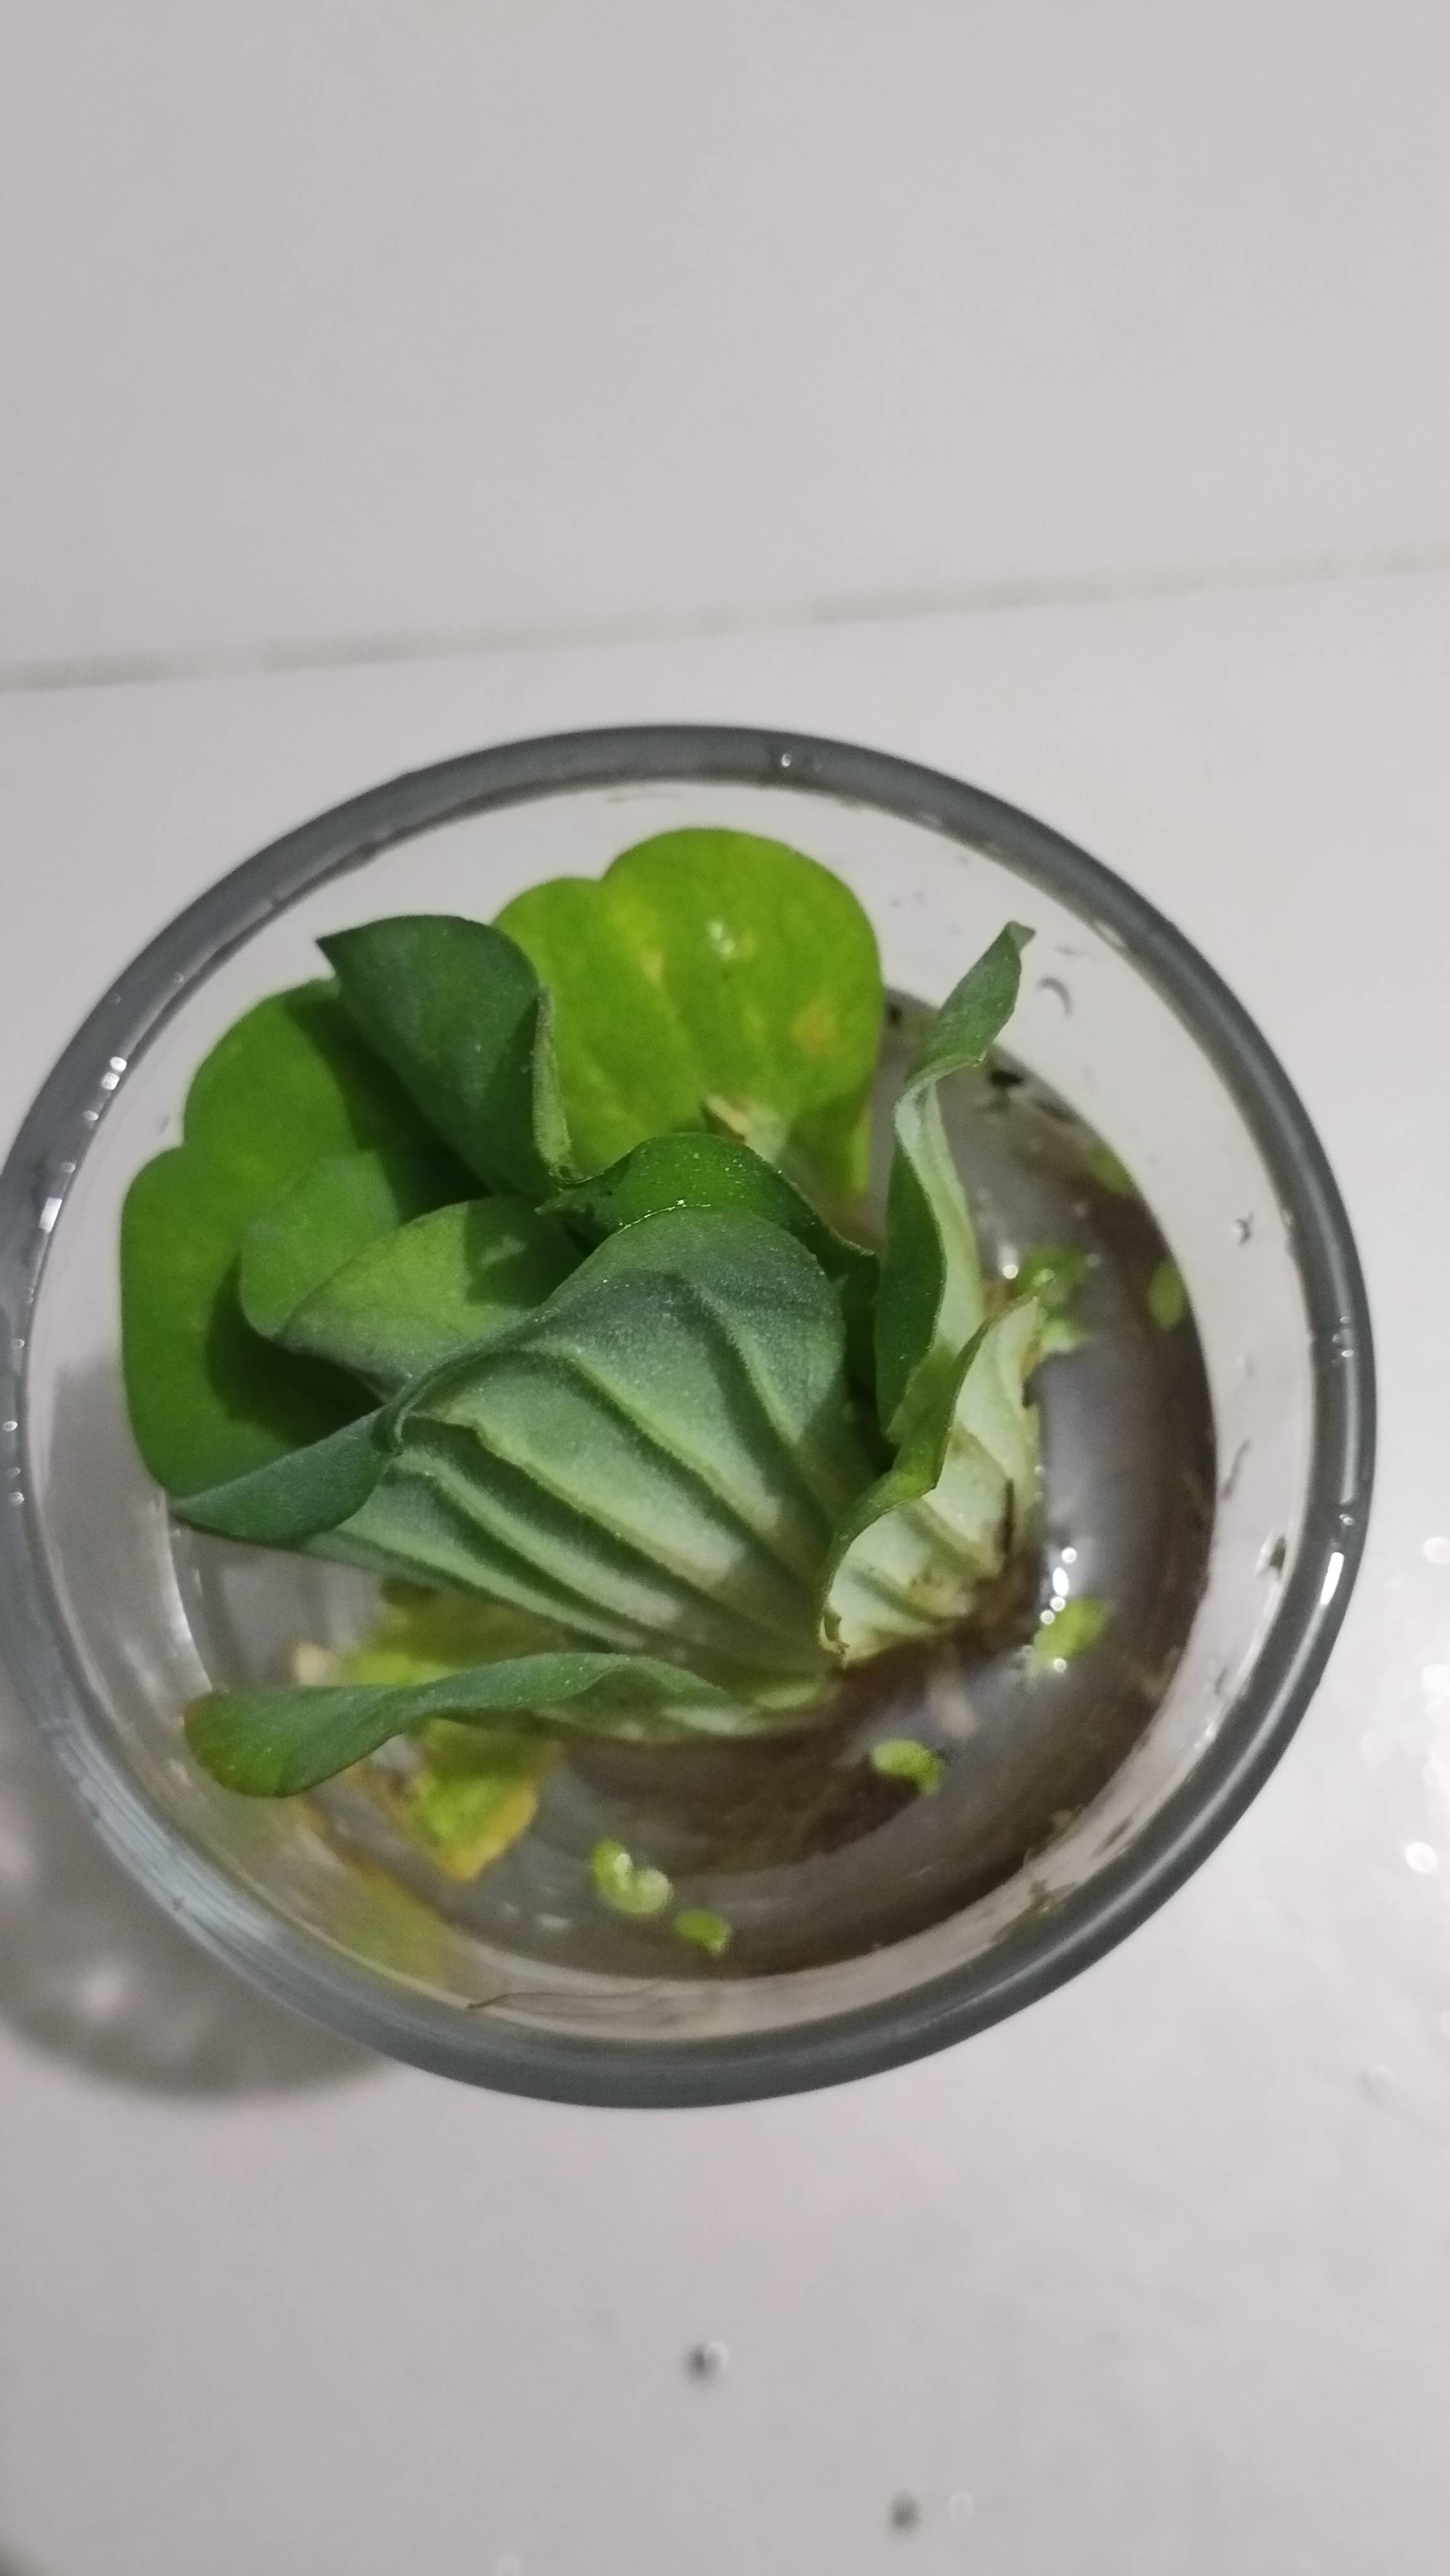
Species: Water Lettuce (Pistia stratiotes)